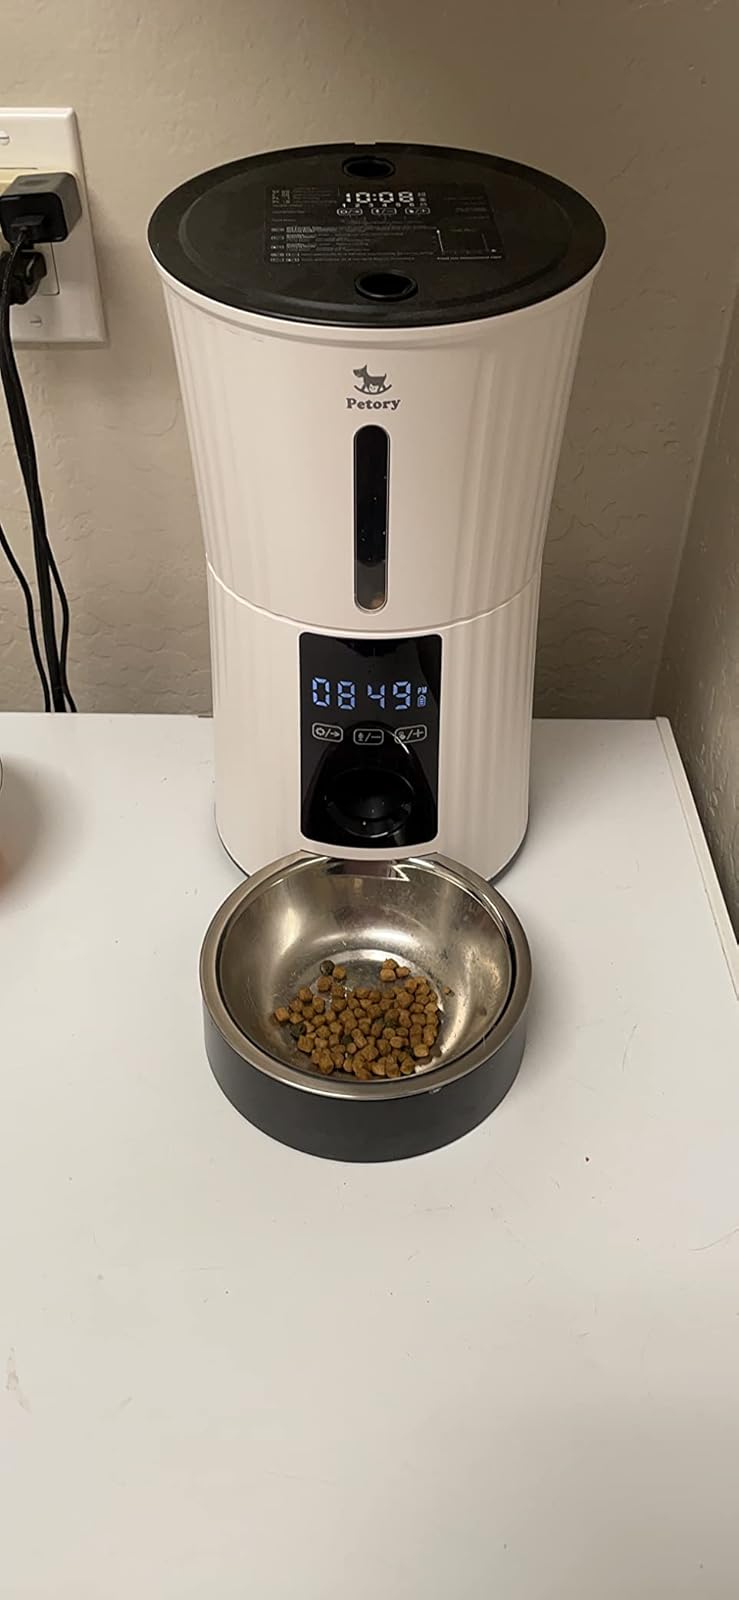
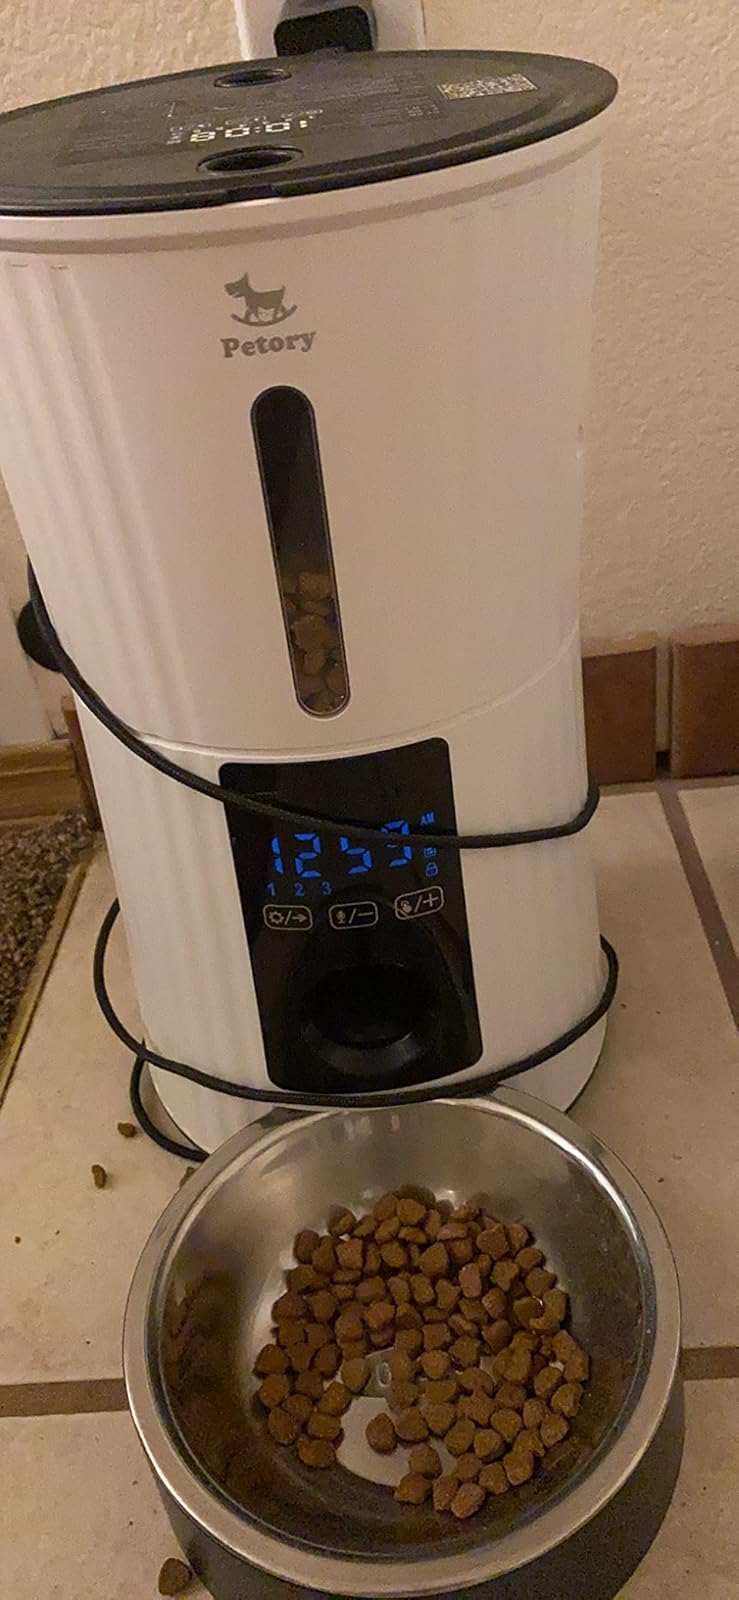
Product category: items_feeder
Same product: yes